Chih-Wei Hu

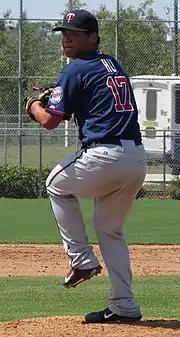
Hu pitching for the Minnesota Twins in 2015

Hu was signed by the Minnesota Twins organization as an international free agent on August 3, 2012. He made his professional debut in 2013 with the Gulf Coast Twins, posting a 2.45 ERA in 12 appearances. In 2014, he pitched with the rookie-level Elizabethton Twins and Single-A Cedar Rapids Kernels, logging a cumulative 8–2 record and 2.15 ERA in 13 games, 12 of them starts. Hu began the 2015 season with the High-A Fort Myers Miracle, and also pitched in 1 game for the Triple-A Rochester Red Wings.